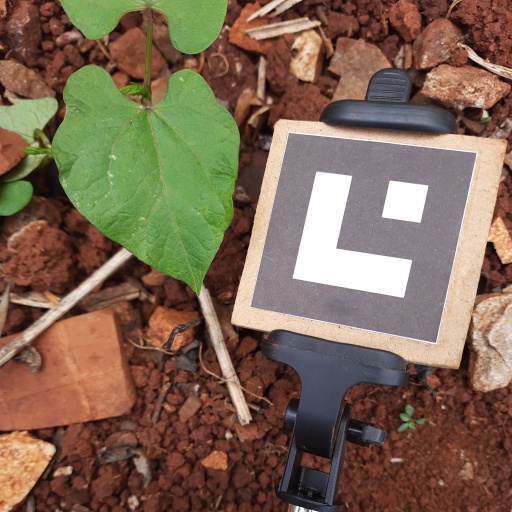
Observations: wavy surface, no eating holes, under shade